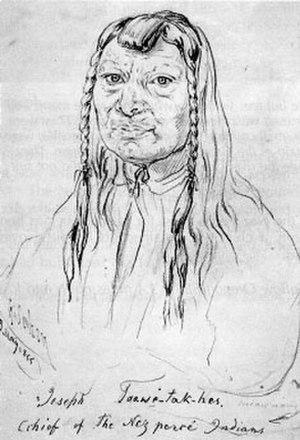
Les Nez-Percés, Nimíipuu, sont une tribu amérindienne du groupe pénutien qui vivait dans le Plateau du Columbia de la région Nord-Ouest Pacifique au moment de l’expédition de Lewis et Clark.